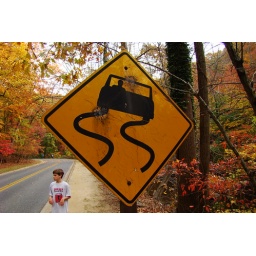
Slippery road sign on Beach Drive in Rock Creek Park